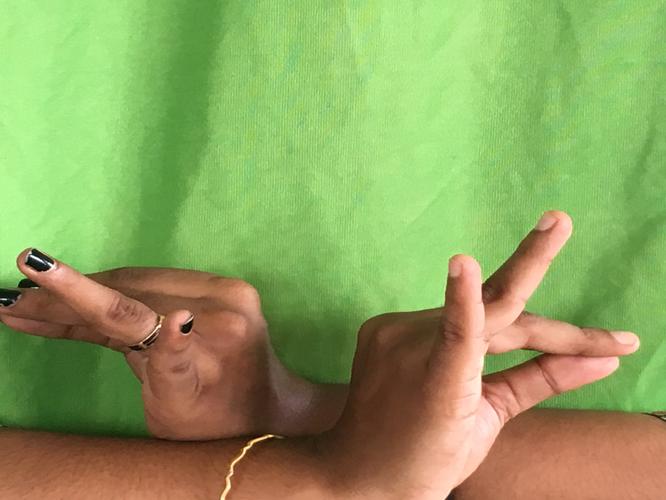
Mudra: Katakavardhana
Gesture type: double_hand